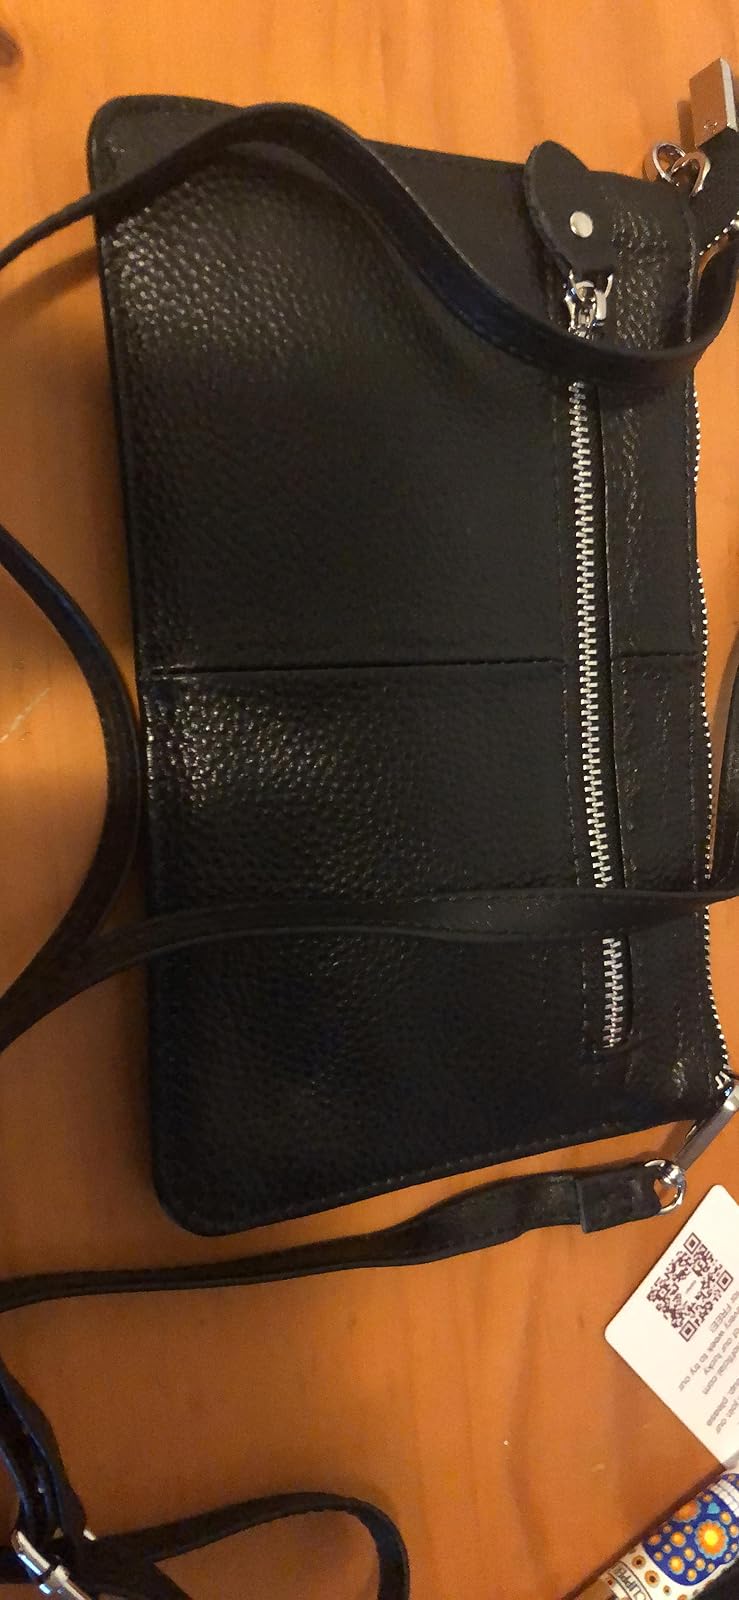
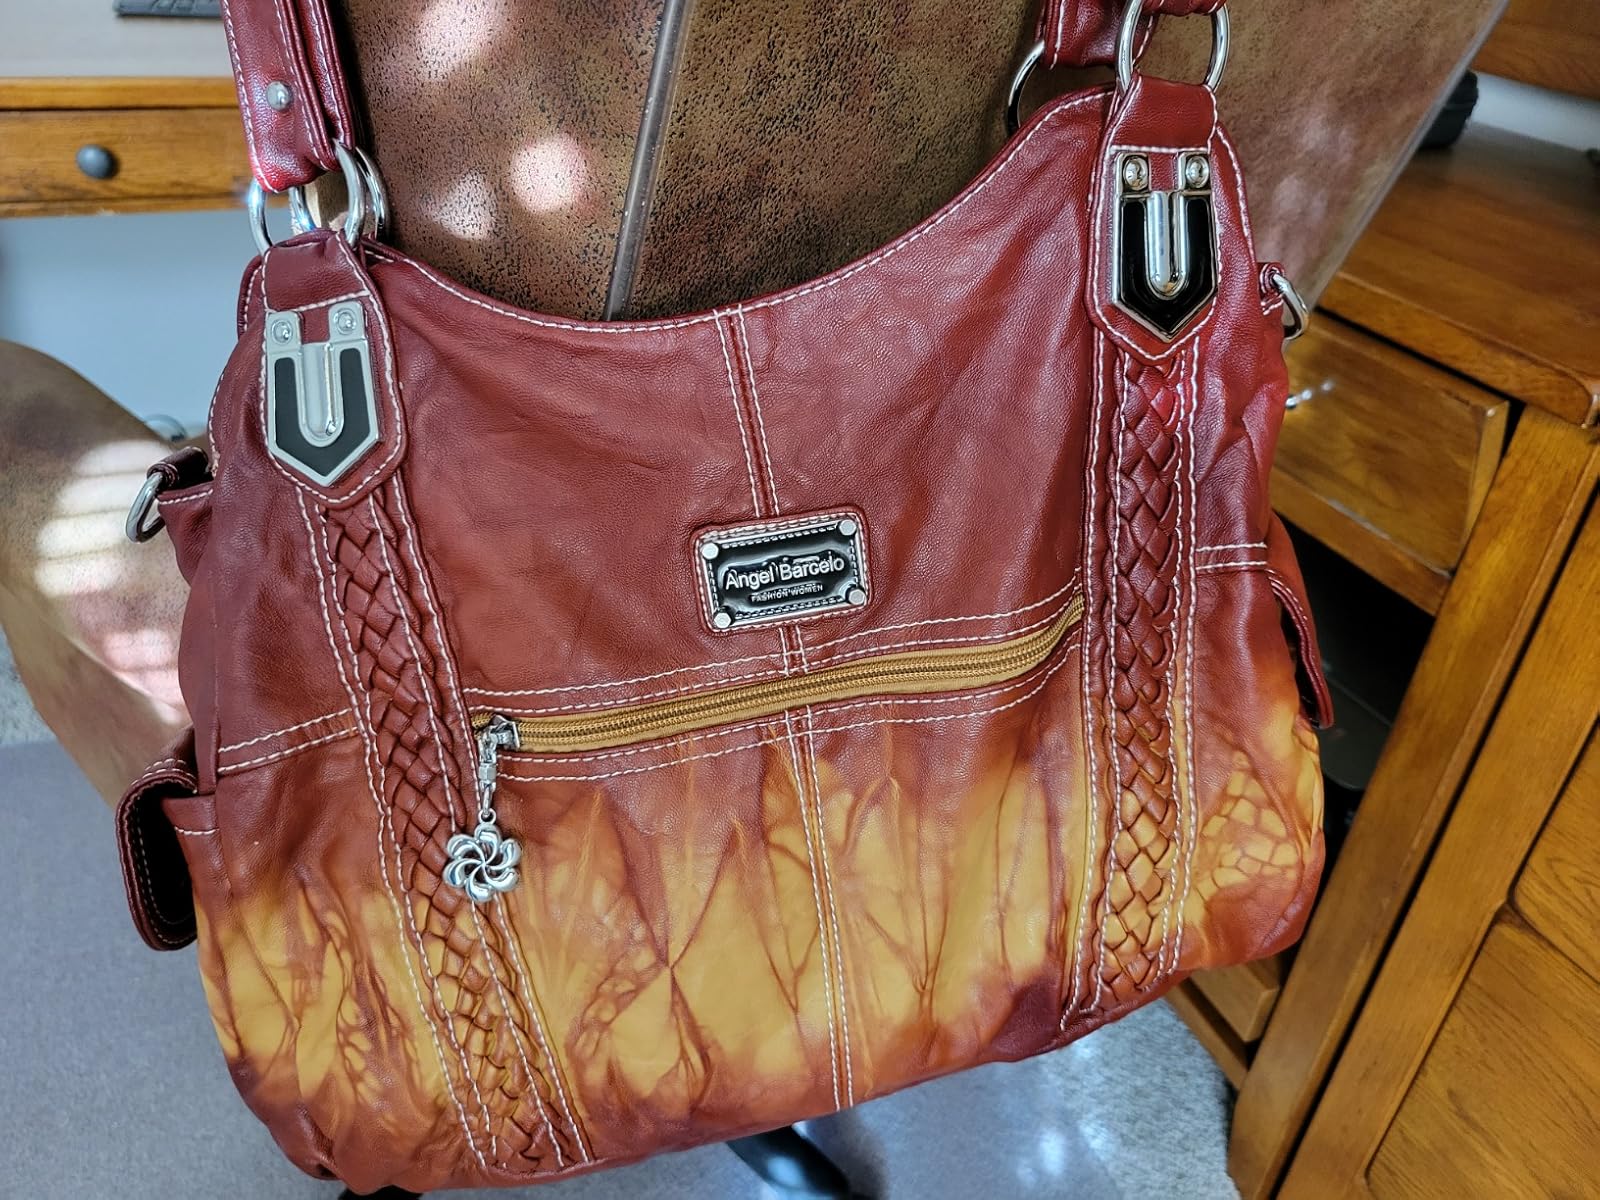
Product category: accessories_handbag
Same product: no